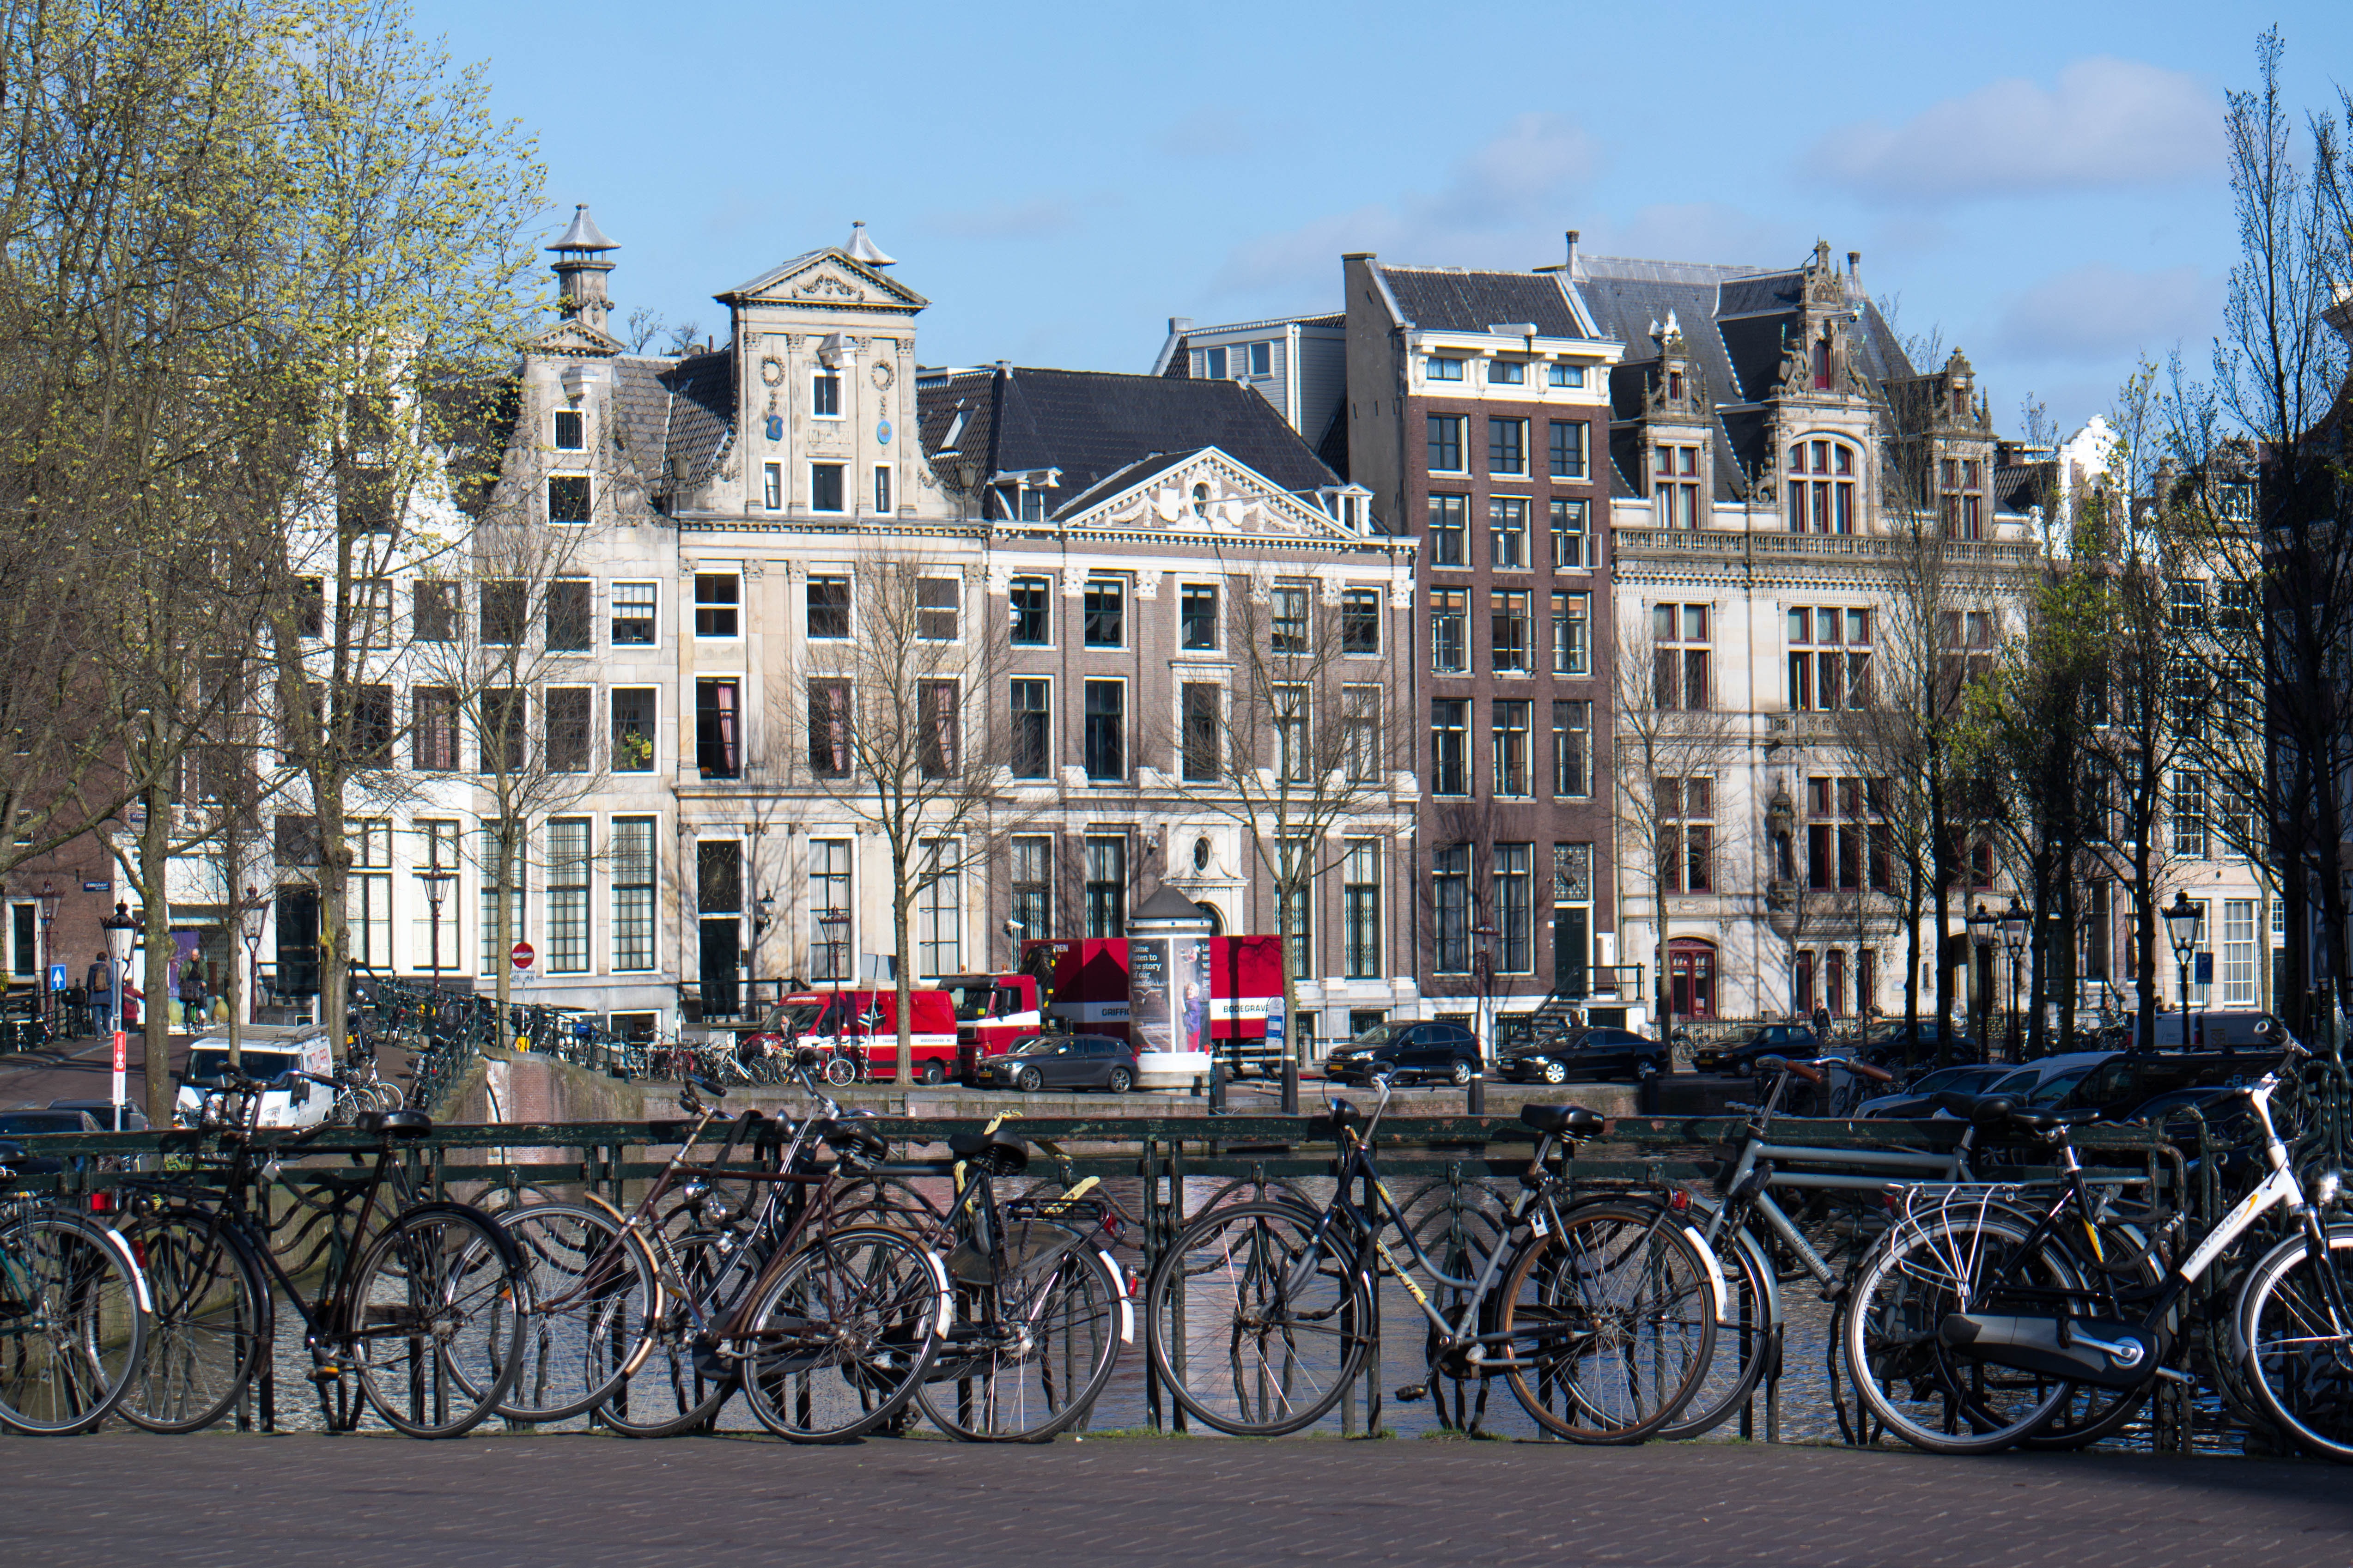
town, bicycle, city, cityscape, vehicle, tourism, waterway, estate, tours, urban area, human settlement